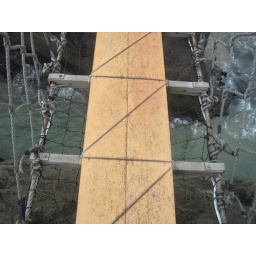
Tuesday, April 5 in Northern Ireland. County Antrim, Bushmill's Distillery, the Giant's Causeway and the coast of Northern Ireland by bus